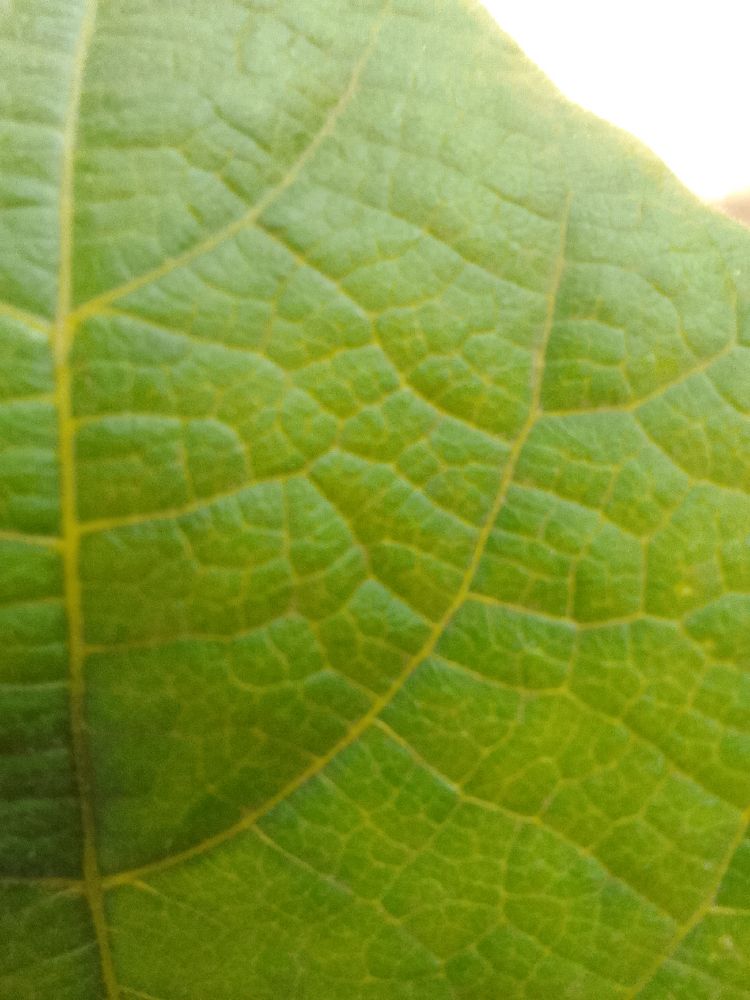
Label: healthy